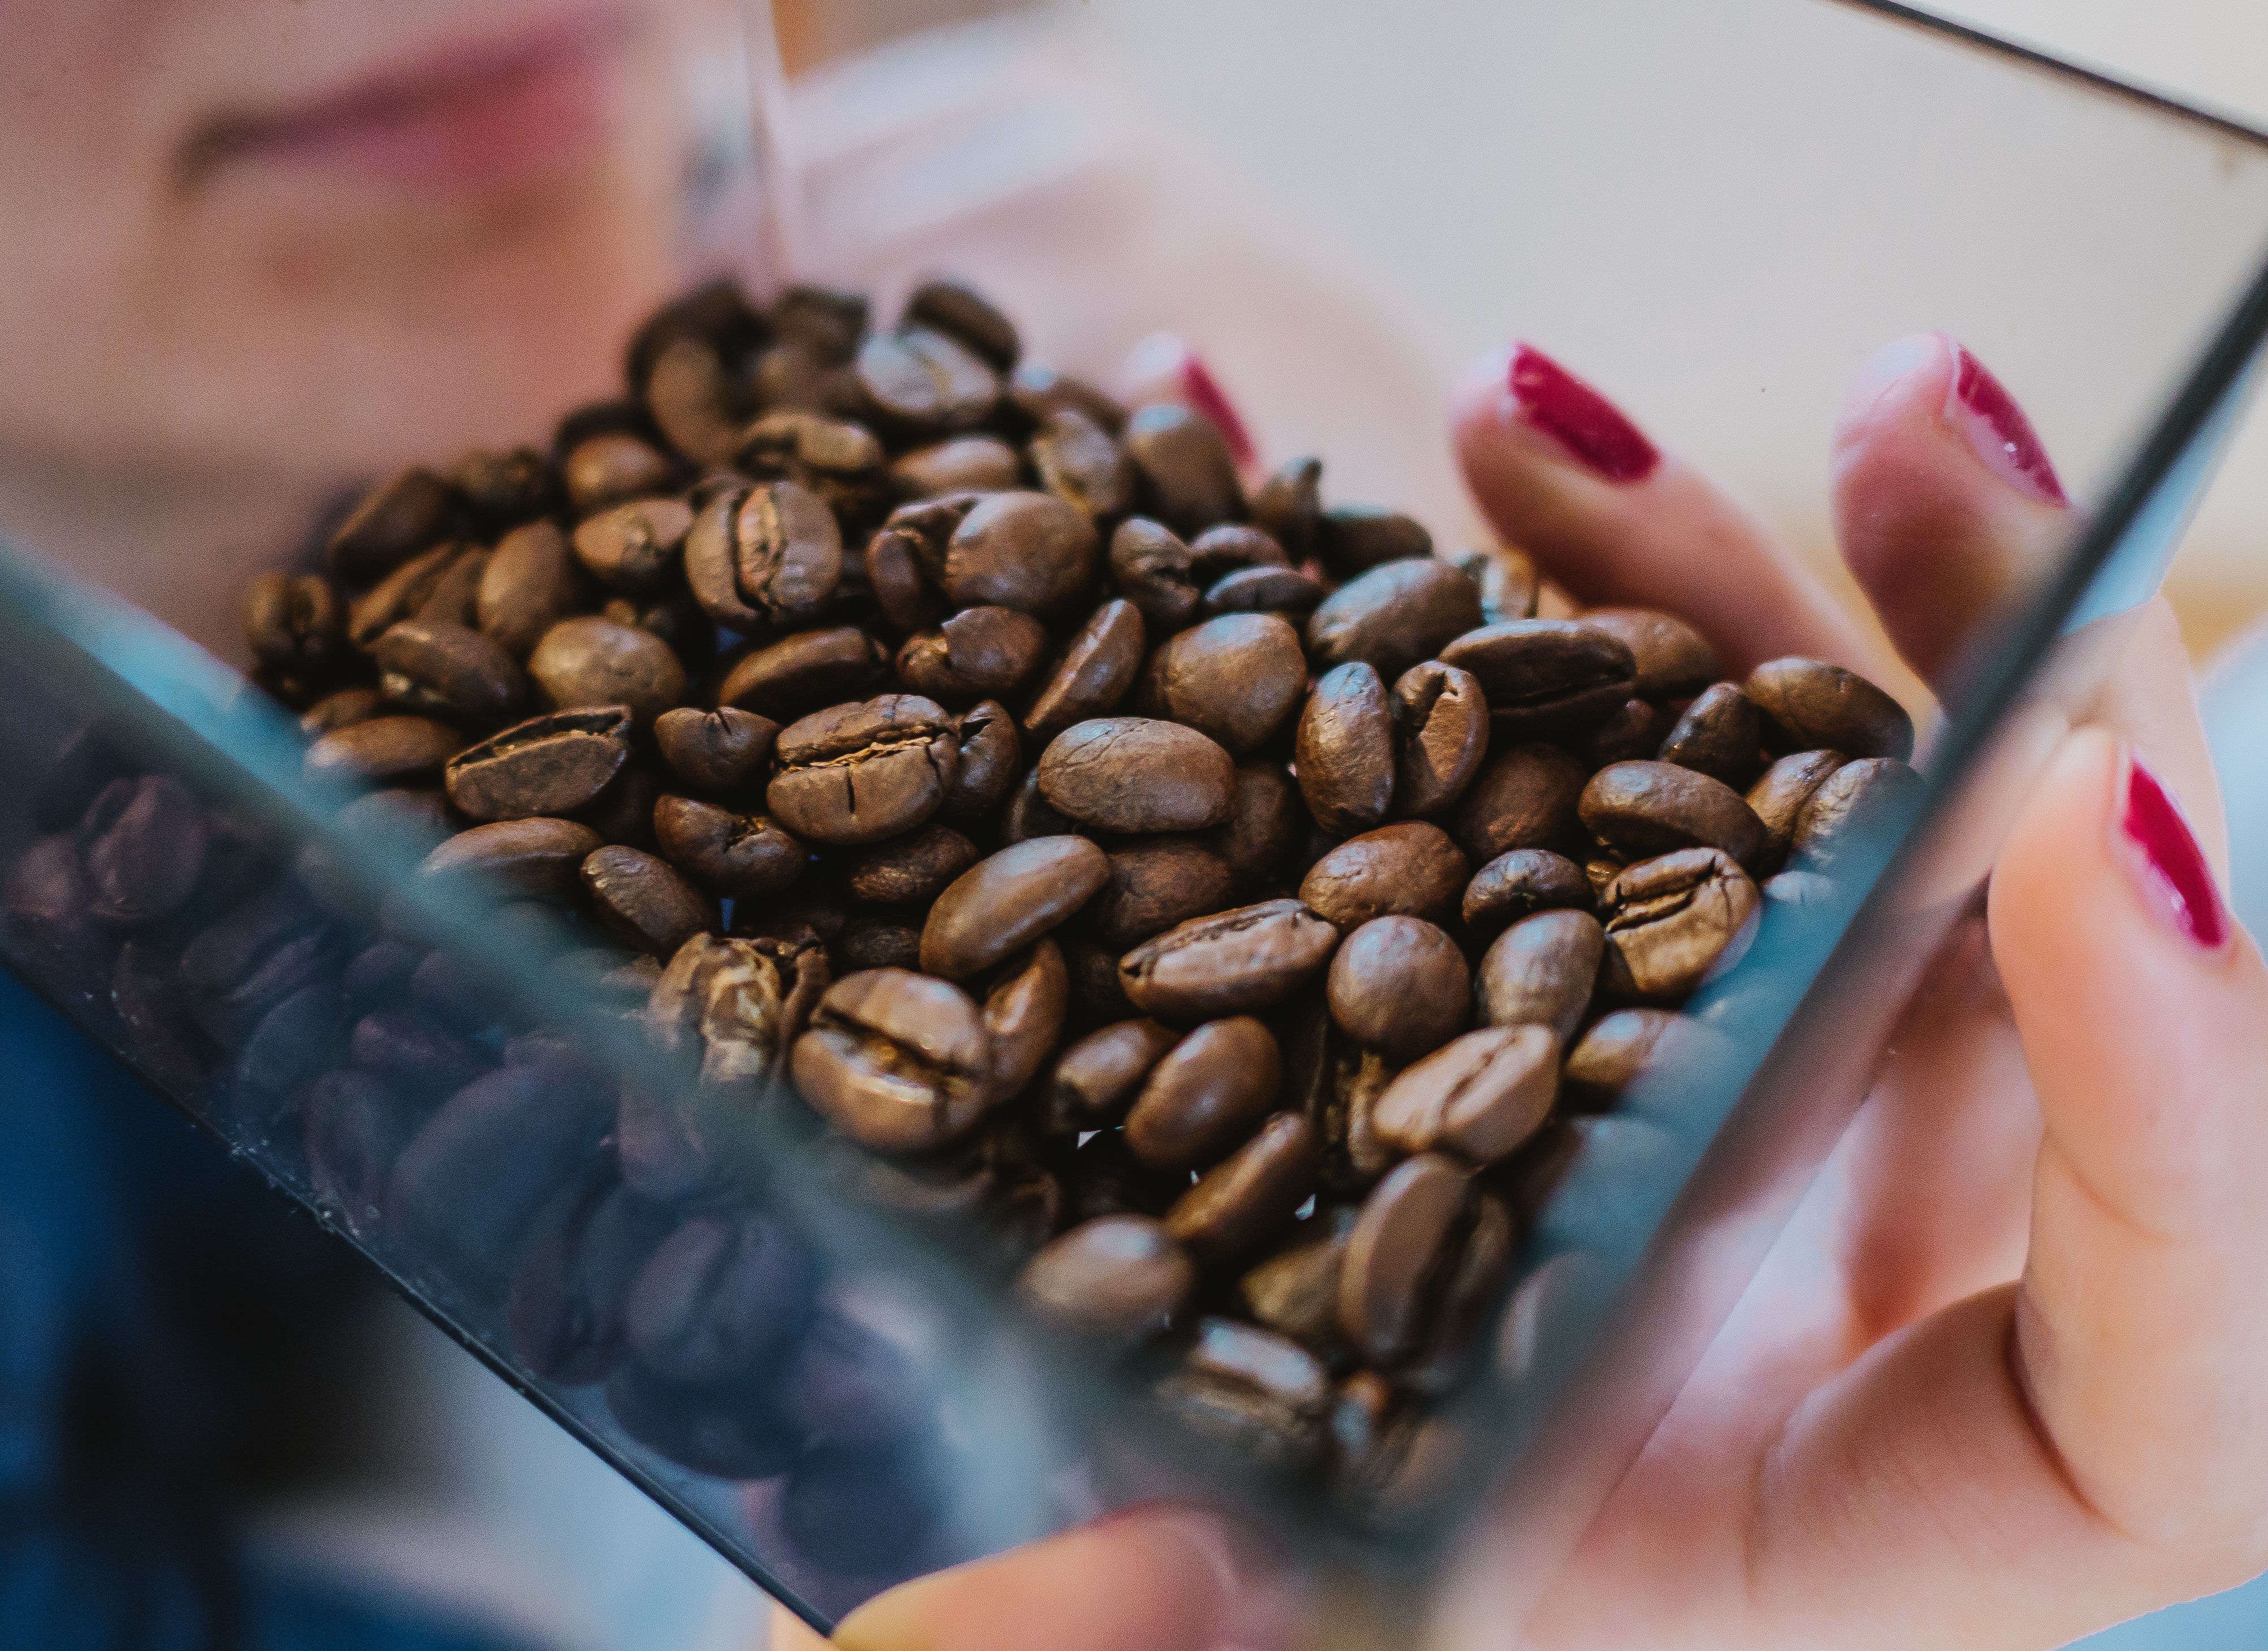
jamaican blue mountain coffee, Single origin coffee, Java coffee, food, caffeine, kopi luwak, plant, bean, vegetable, seed, Kapeng barako, ingredient, superfood